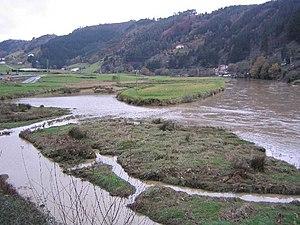
Ondarroa en basque ou Ondárroa en espagnol est une commune de Biscaye dans la communauté autonome du Pays basque en Espagne. C'est un important port de pêche de la côte basque.
L'Artibai ou Artibay est une rivière de Biscaye, en Pays basque, dans le nord de l'Espagne.